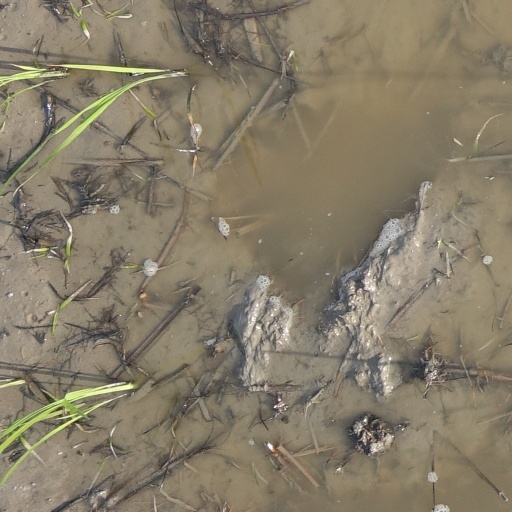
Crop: rice